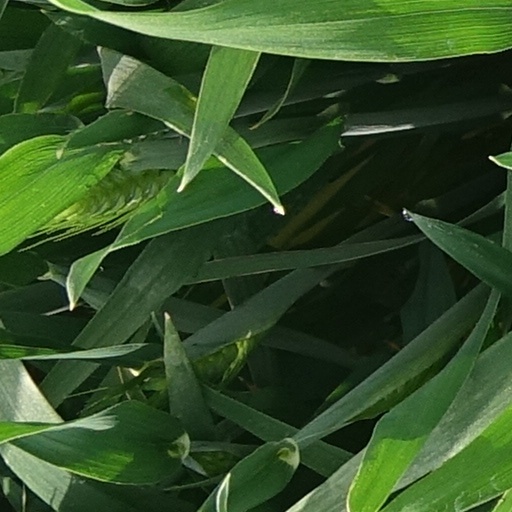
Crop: wheat